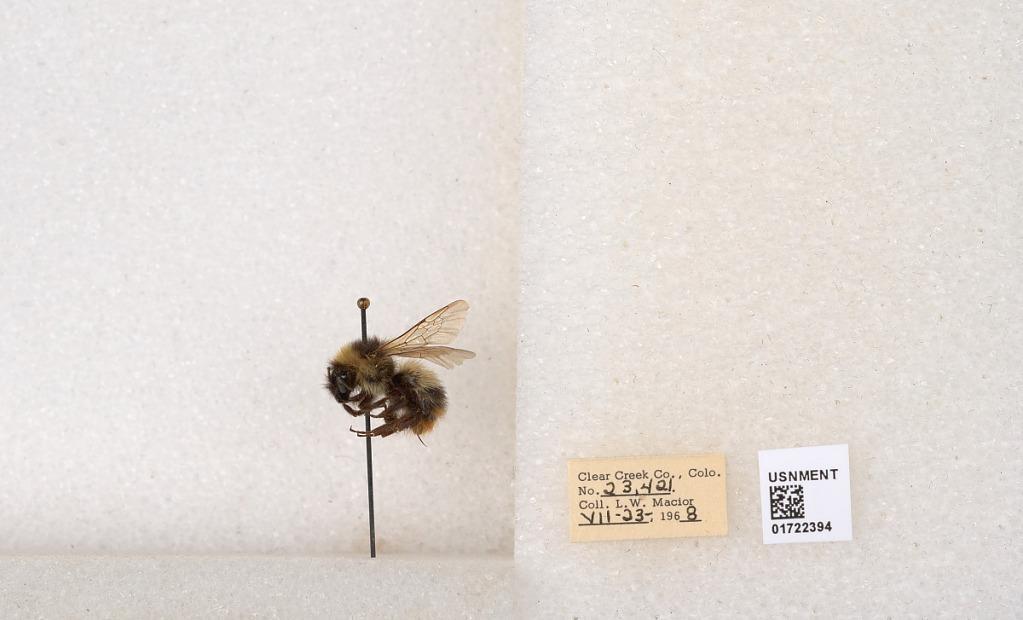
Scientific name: Bombus kirbyellus
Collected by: L. Macior
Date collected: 1968-7-23
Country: United States
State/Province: Colorado
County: Clear Creek
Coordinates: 39.6891, -105.644